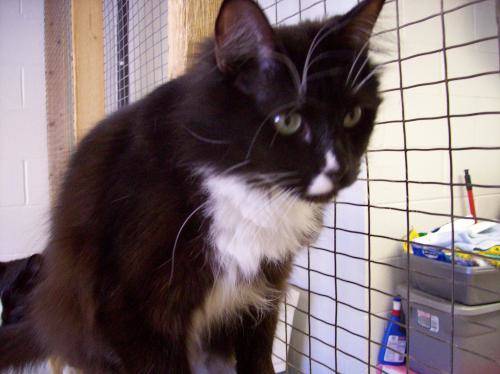
Label: cat